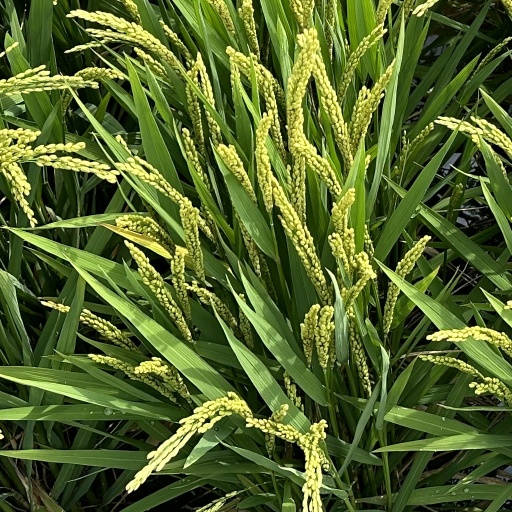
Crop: rice